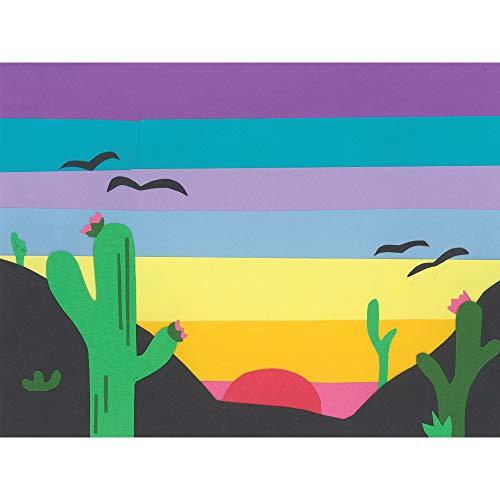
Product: Pacon 103064 Tru-Ray Construction Paper, 18in. x 24in, Magenta
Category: Arts, Crafts & Sewing | Crafting | Paper & Paper Crafts | Paper | Construction Paper
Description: Paper.
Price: $14.42
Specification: ASIN:B00008XPA6|ShippingWeight:3.65pounds(Viewshippingratesandpolicies)|DomesticShipping:ItemcanbeshippedwithinU.S.|InternationalShipping:ThisitemcanbeshippedtoselectcountriesoutsideoftheU.S.LearnMore|DateFirstAvailable:March22,2003